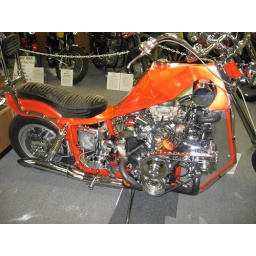
car motor in a motorcycle